Penistone

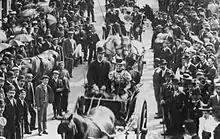
Peace Day in 1919

The place-name "Penistone" is first attested in the Domesday Book of 1086, where it appears as "Pengeston(e)" and "Pangeston"; later sources record it as "Peningston". It may mean "the farmstead at the hill called Penning", in reference to the high ridge immediately south of the town. This combines the Brittonic word "penn" (meaning a head, end, or height) with the Old English suffix "ing" and the word "tun" (meaning a farmstead or village).